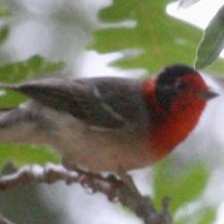
Species: RED FACED WARBLER
Scientific name: CARDELLINA RUBRIFRONS